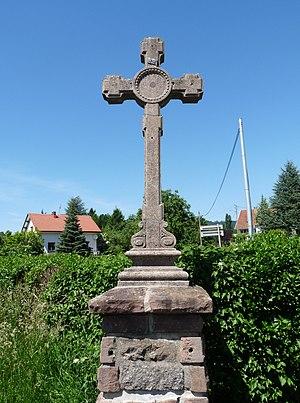
Marzelay (Saint-Dié-des-Vosges)
Marzelay est un quartier de Saint-Dié-des-Vosges, situé au nord-ouest de la ville, en direction de Nancy. Il est rattaché au Canton de Saint-Dié-des-Vosges-Ouest.